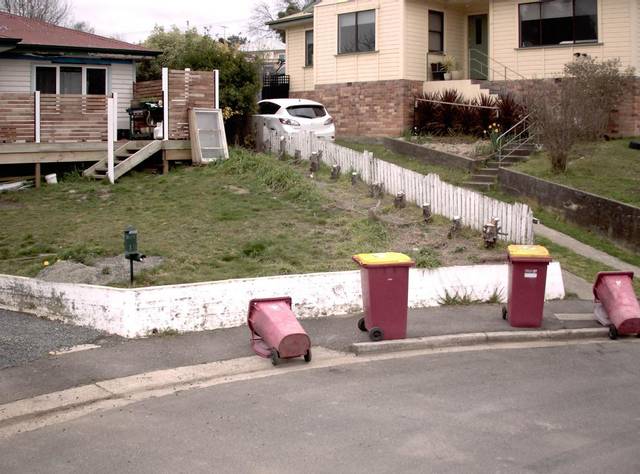
Region: Australia
Coordinates: -41.459, 147.164